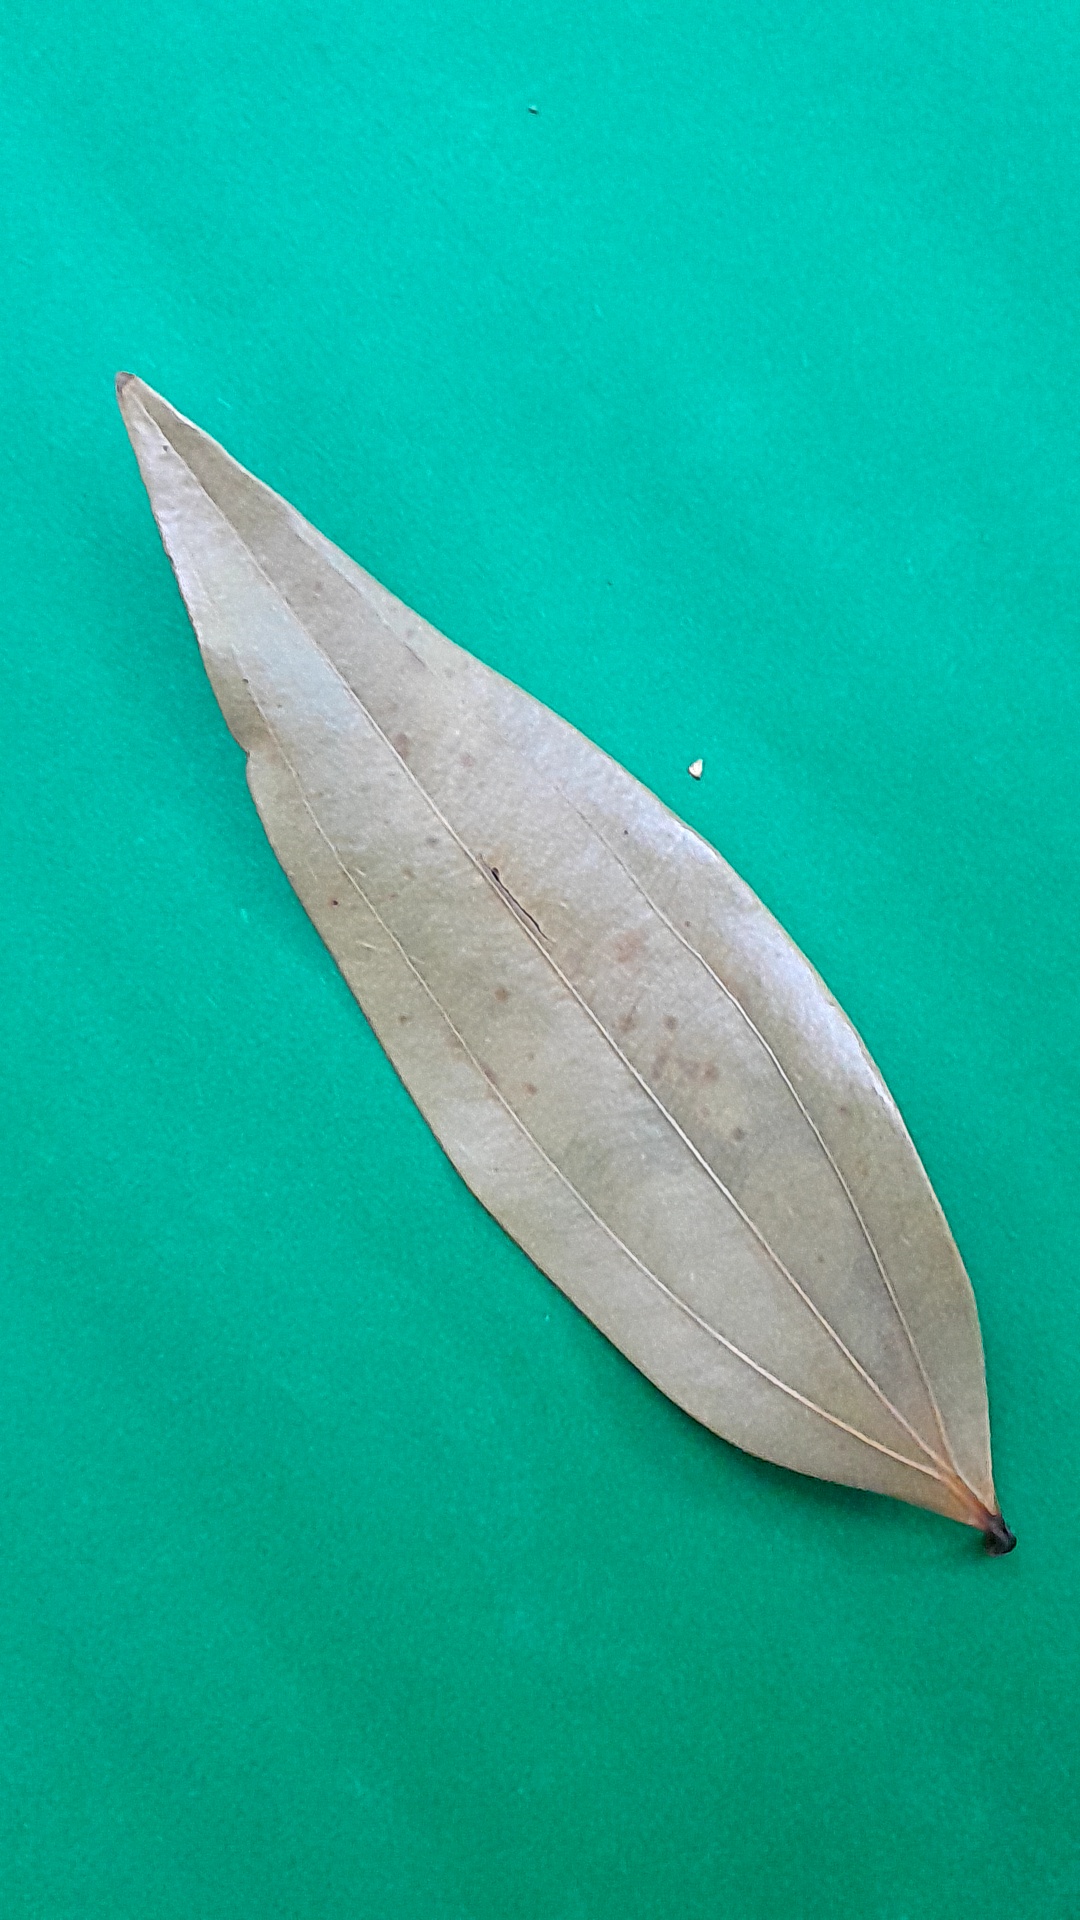
Label: Dry Leaf